Air Europe

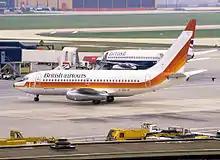
An Air Europe Boeing 737-2S3 Adv leased to British Airtours under the early-to mid-1980s AE–BA aircraft swap lease, seen at London Gatwick Airport in March 1984.

Air Europe frequently used day-to-day operating leases as well as finance leases.